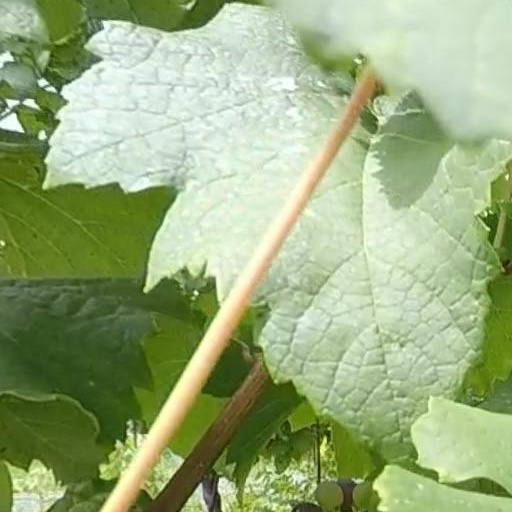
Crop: grape